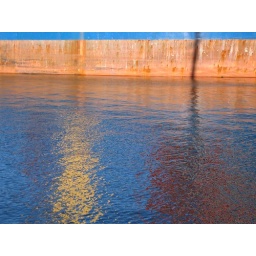
ship in river aura